Bösdorf, Schleswig-Holstein

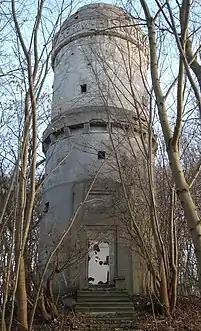
Bismarcksäule (Waldshagen)

Bösdorf is a municipality in the district of Plön, in Schleswig-Holstein, Germany.